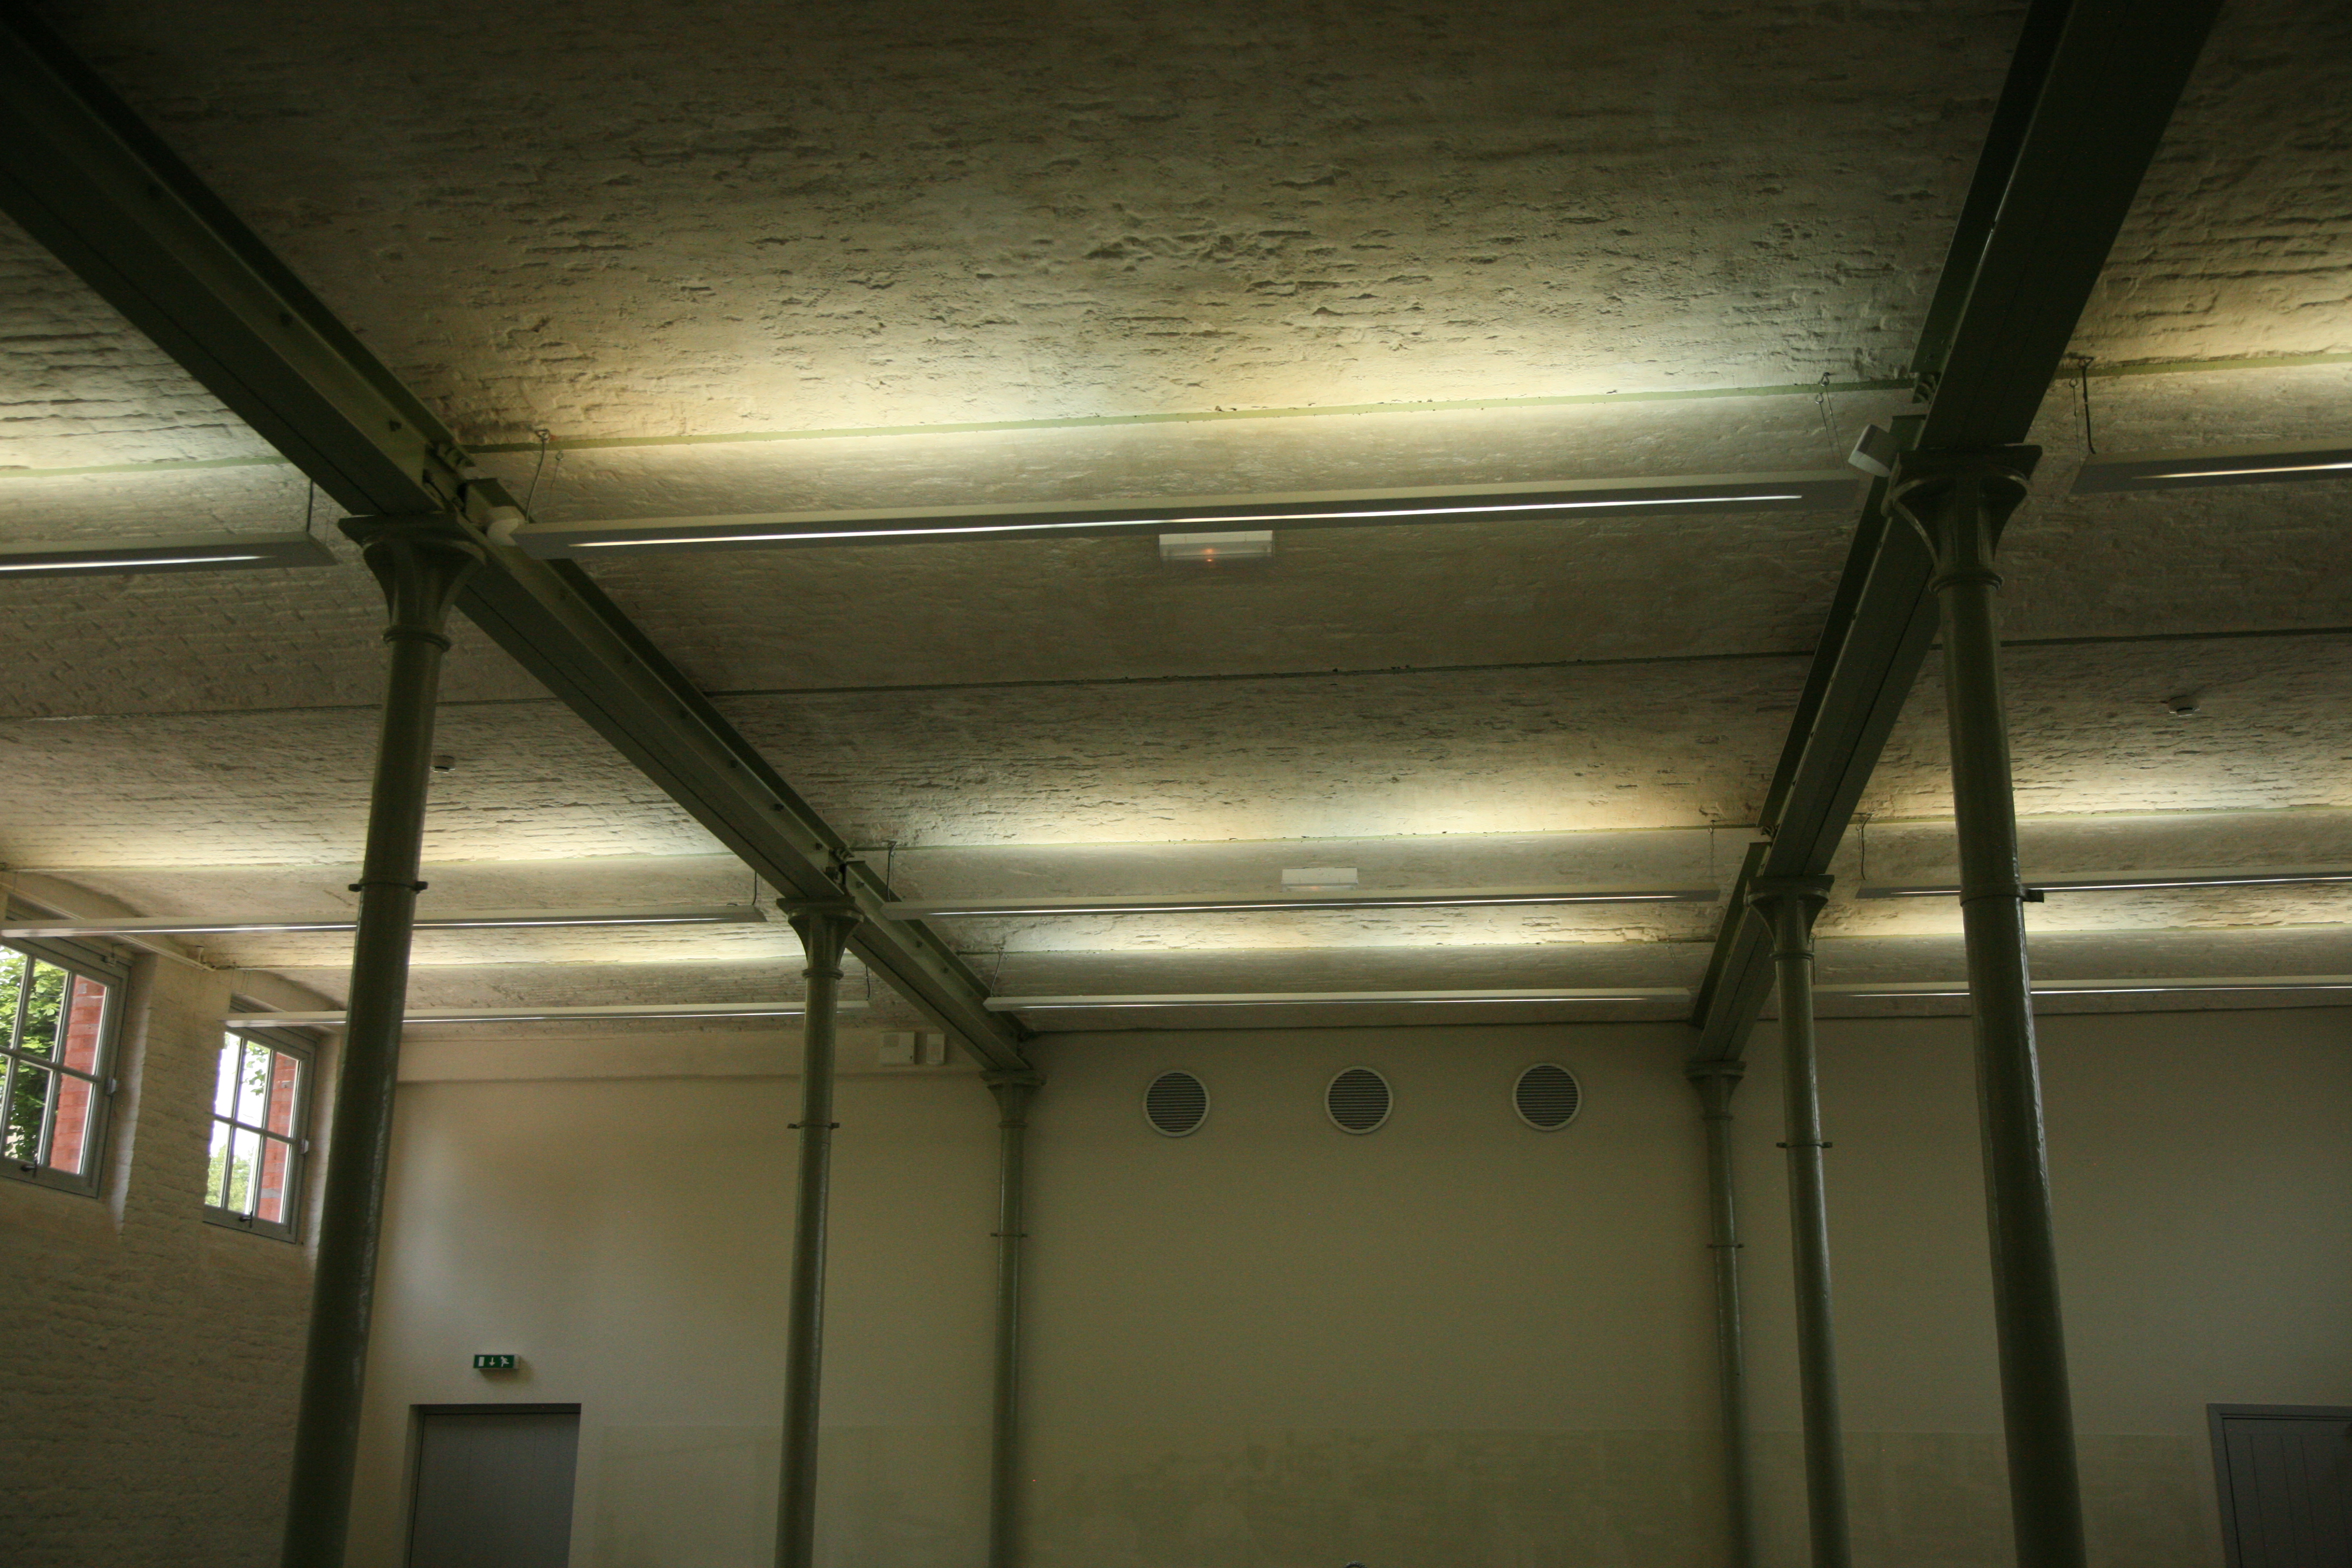
light, architecture, floor, social, ceiling, hall, room, lighting, concrete, laundry, interior design, swimmingpool, design, arquitectura, suelo, piscine, utopia, shape, washroom, architektur, beton, boden, guise, socialism, godin, aisne, palaissocial, utopie, socialpalace, hygiene, waschraum, buanderie, phalanst re, familist re, ba o, 19 me, daylighting, window covering